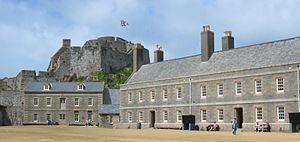
Château Élisabeth, Jersey Nrf: Châté Lîzabé, Jèrri